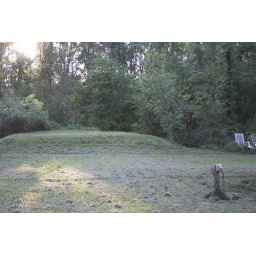
What it looks like at my house without 2 1/2 feet of water around it.